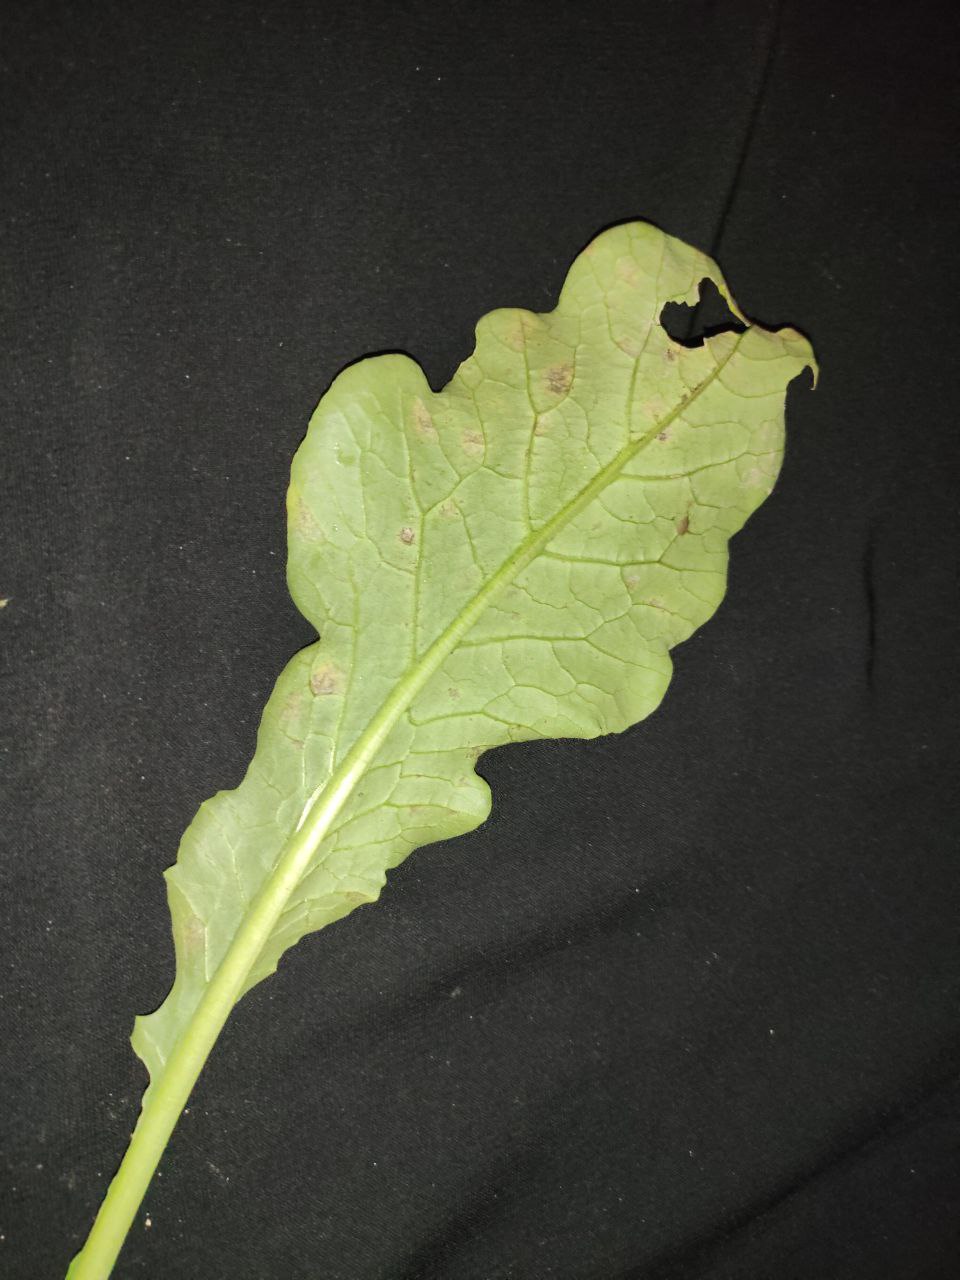
Label: Downey mildew